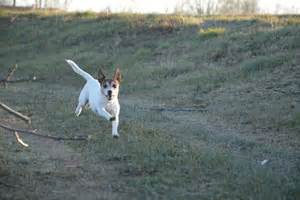
Label: cane